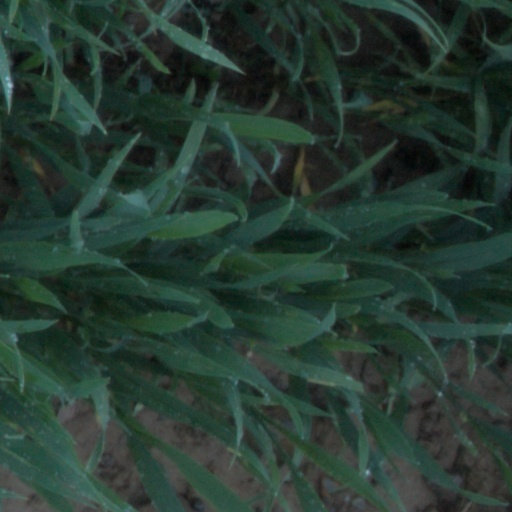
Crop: wheat